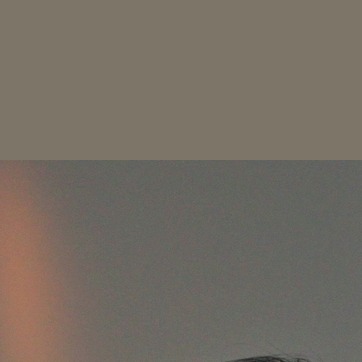
Material: painted